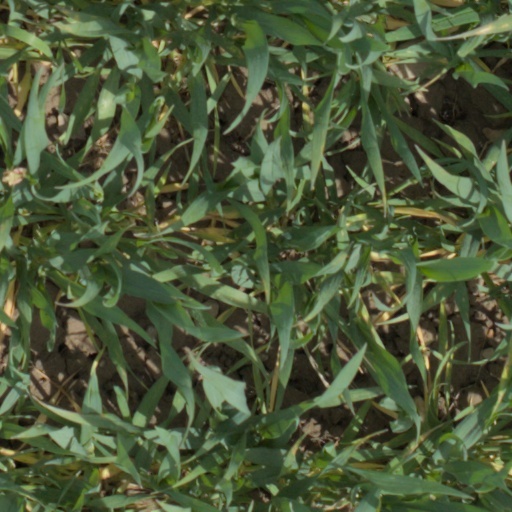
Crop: wheat